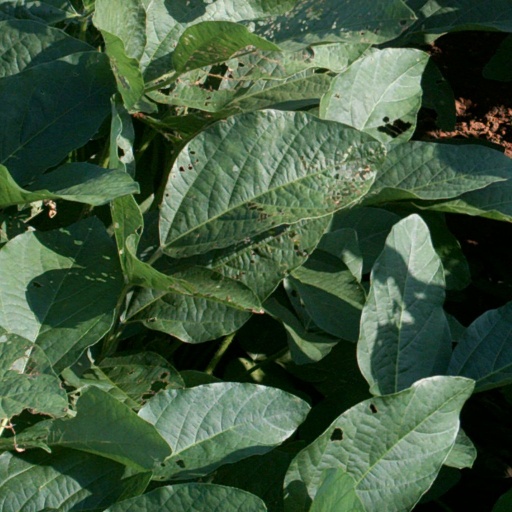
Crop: soybean